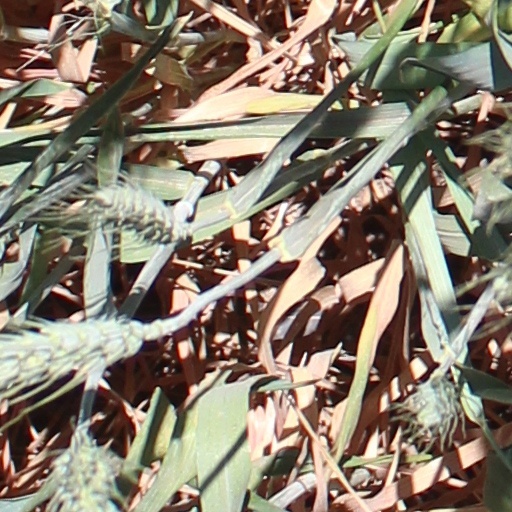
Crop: wheat